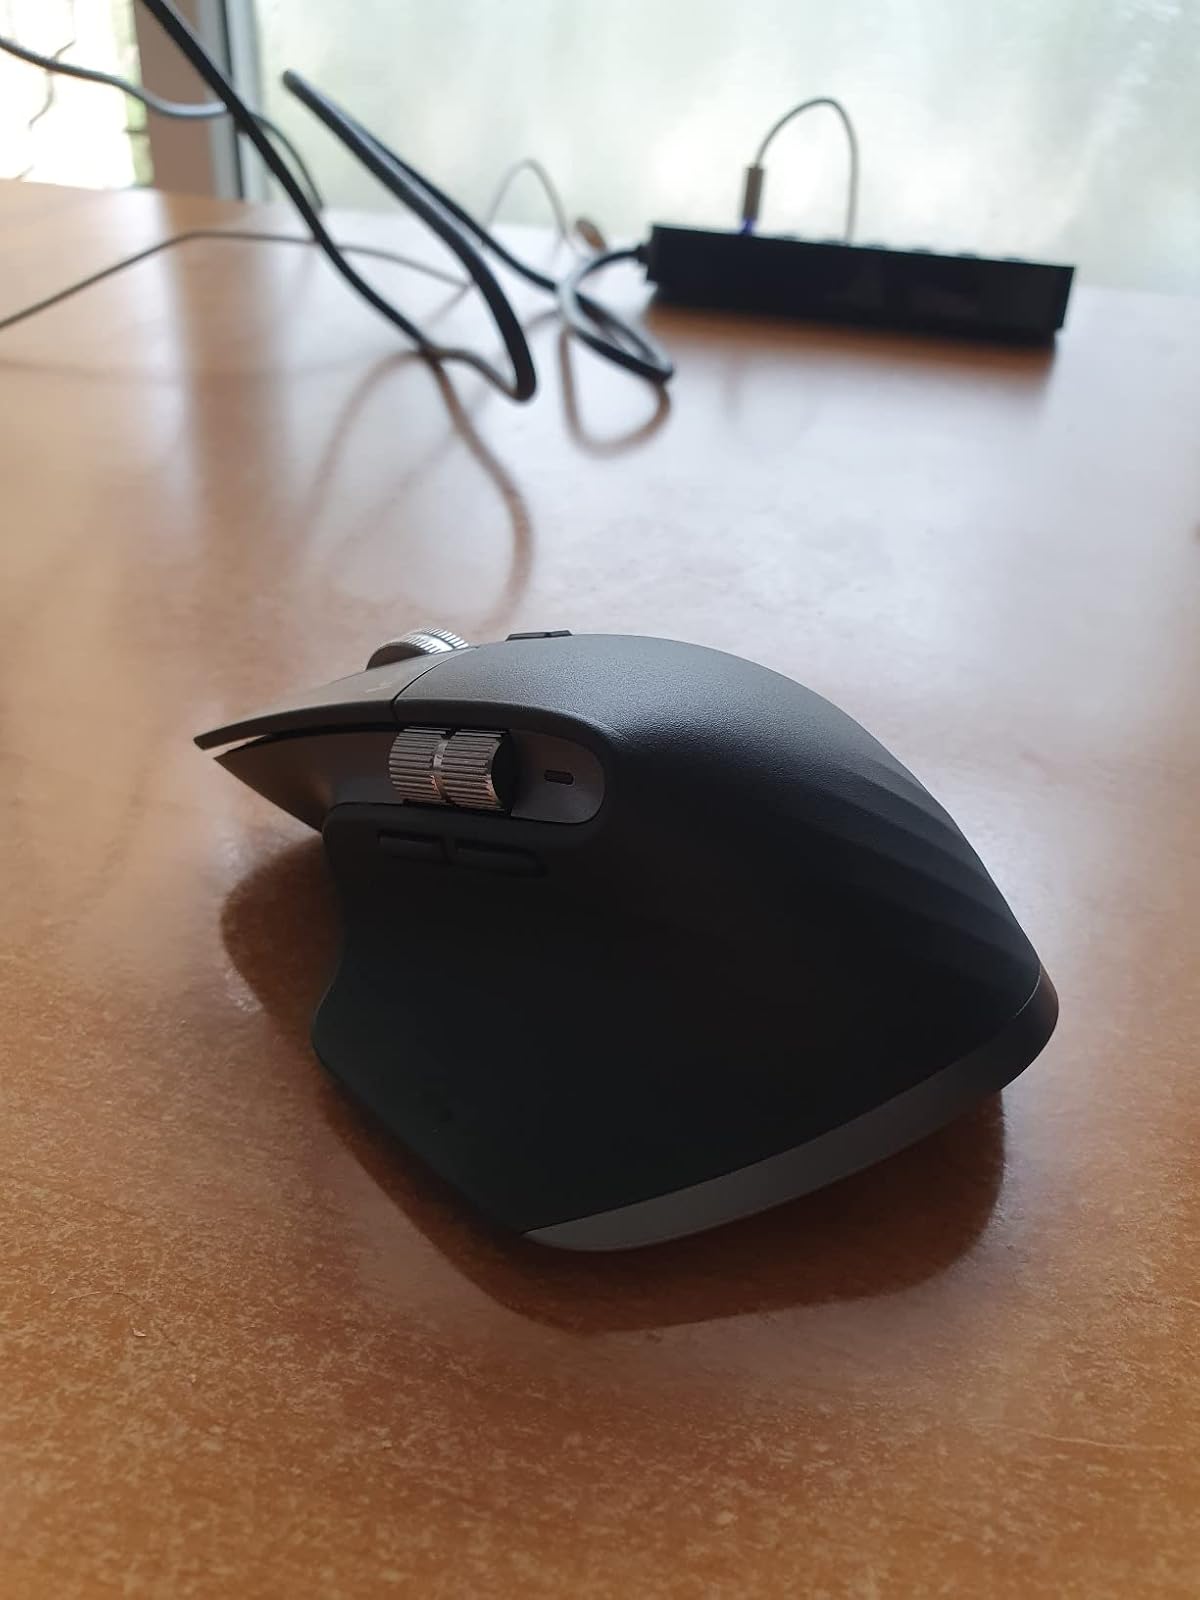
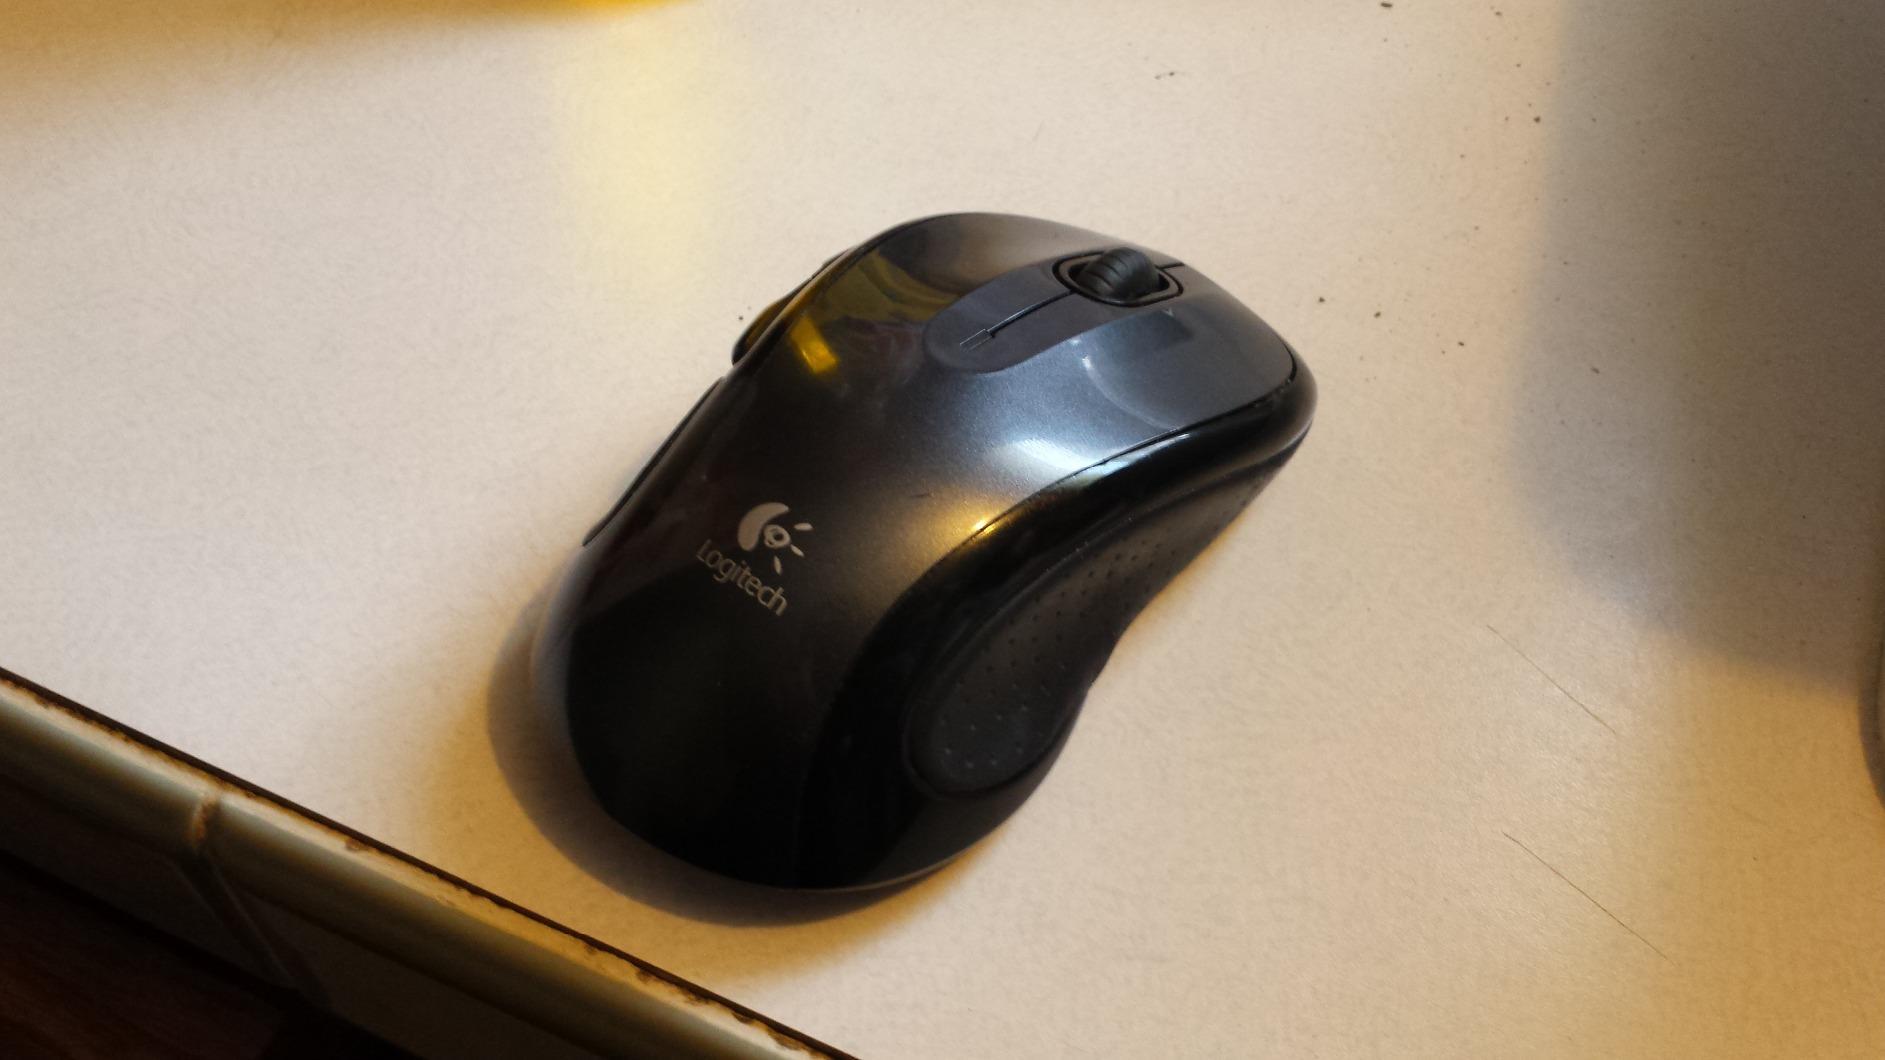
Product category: mouse
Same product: no